Alexander Sauli

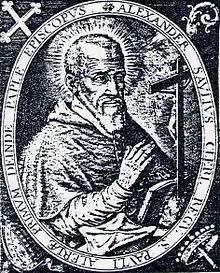

“Three farmers from Pavia who tended some land of their church came to complain about their parish priest concerning the interest rates. Monsignor Sauli welcomed them warmly, but then admonished them for not acting well with their own parish priest. The farmers finally admitted that they had acted wrongly. They then withdrew their complaints. Afterwards, the Bishop called the parish priest, reprimanded him, and warned him not to cause anymore problems to anyone.”